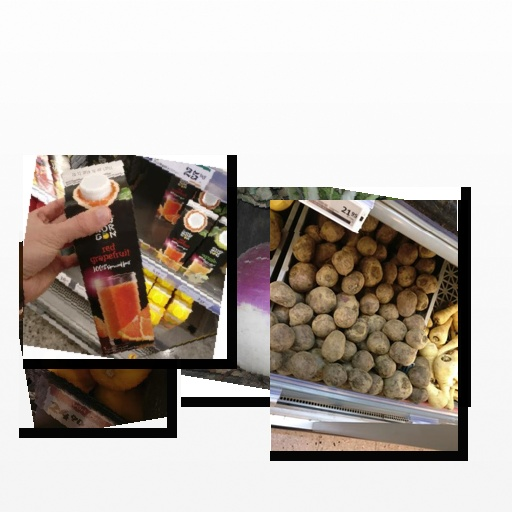
Food items: turnip, melon, red_grapefruit_juice, beetroot